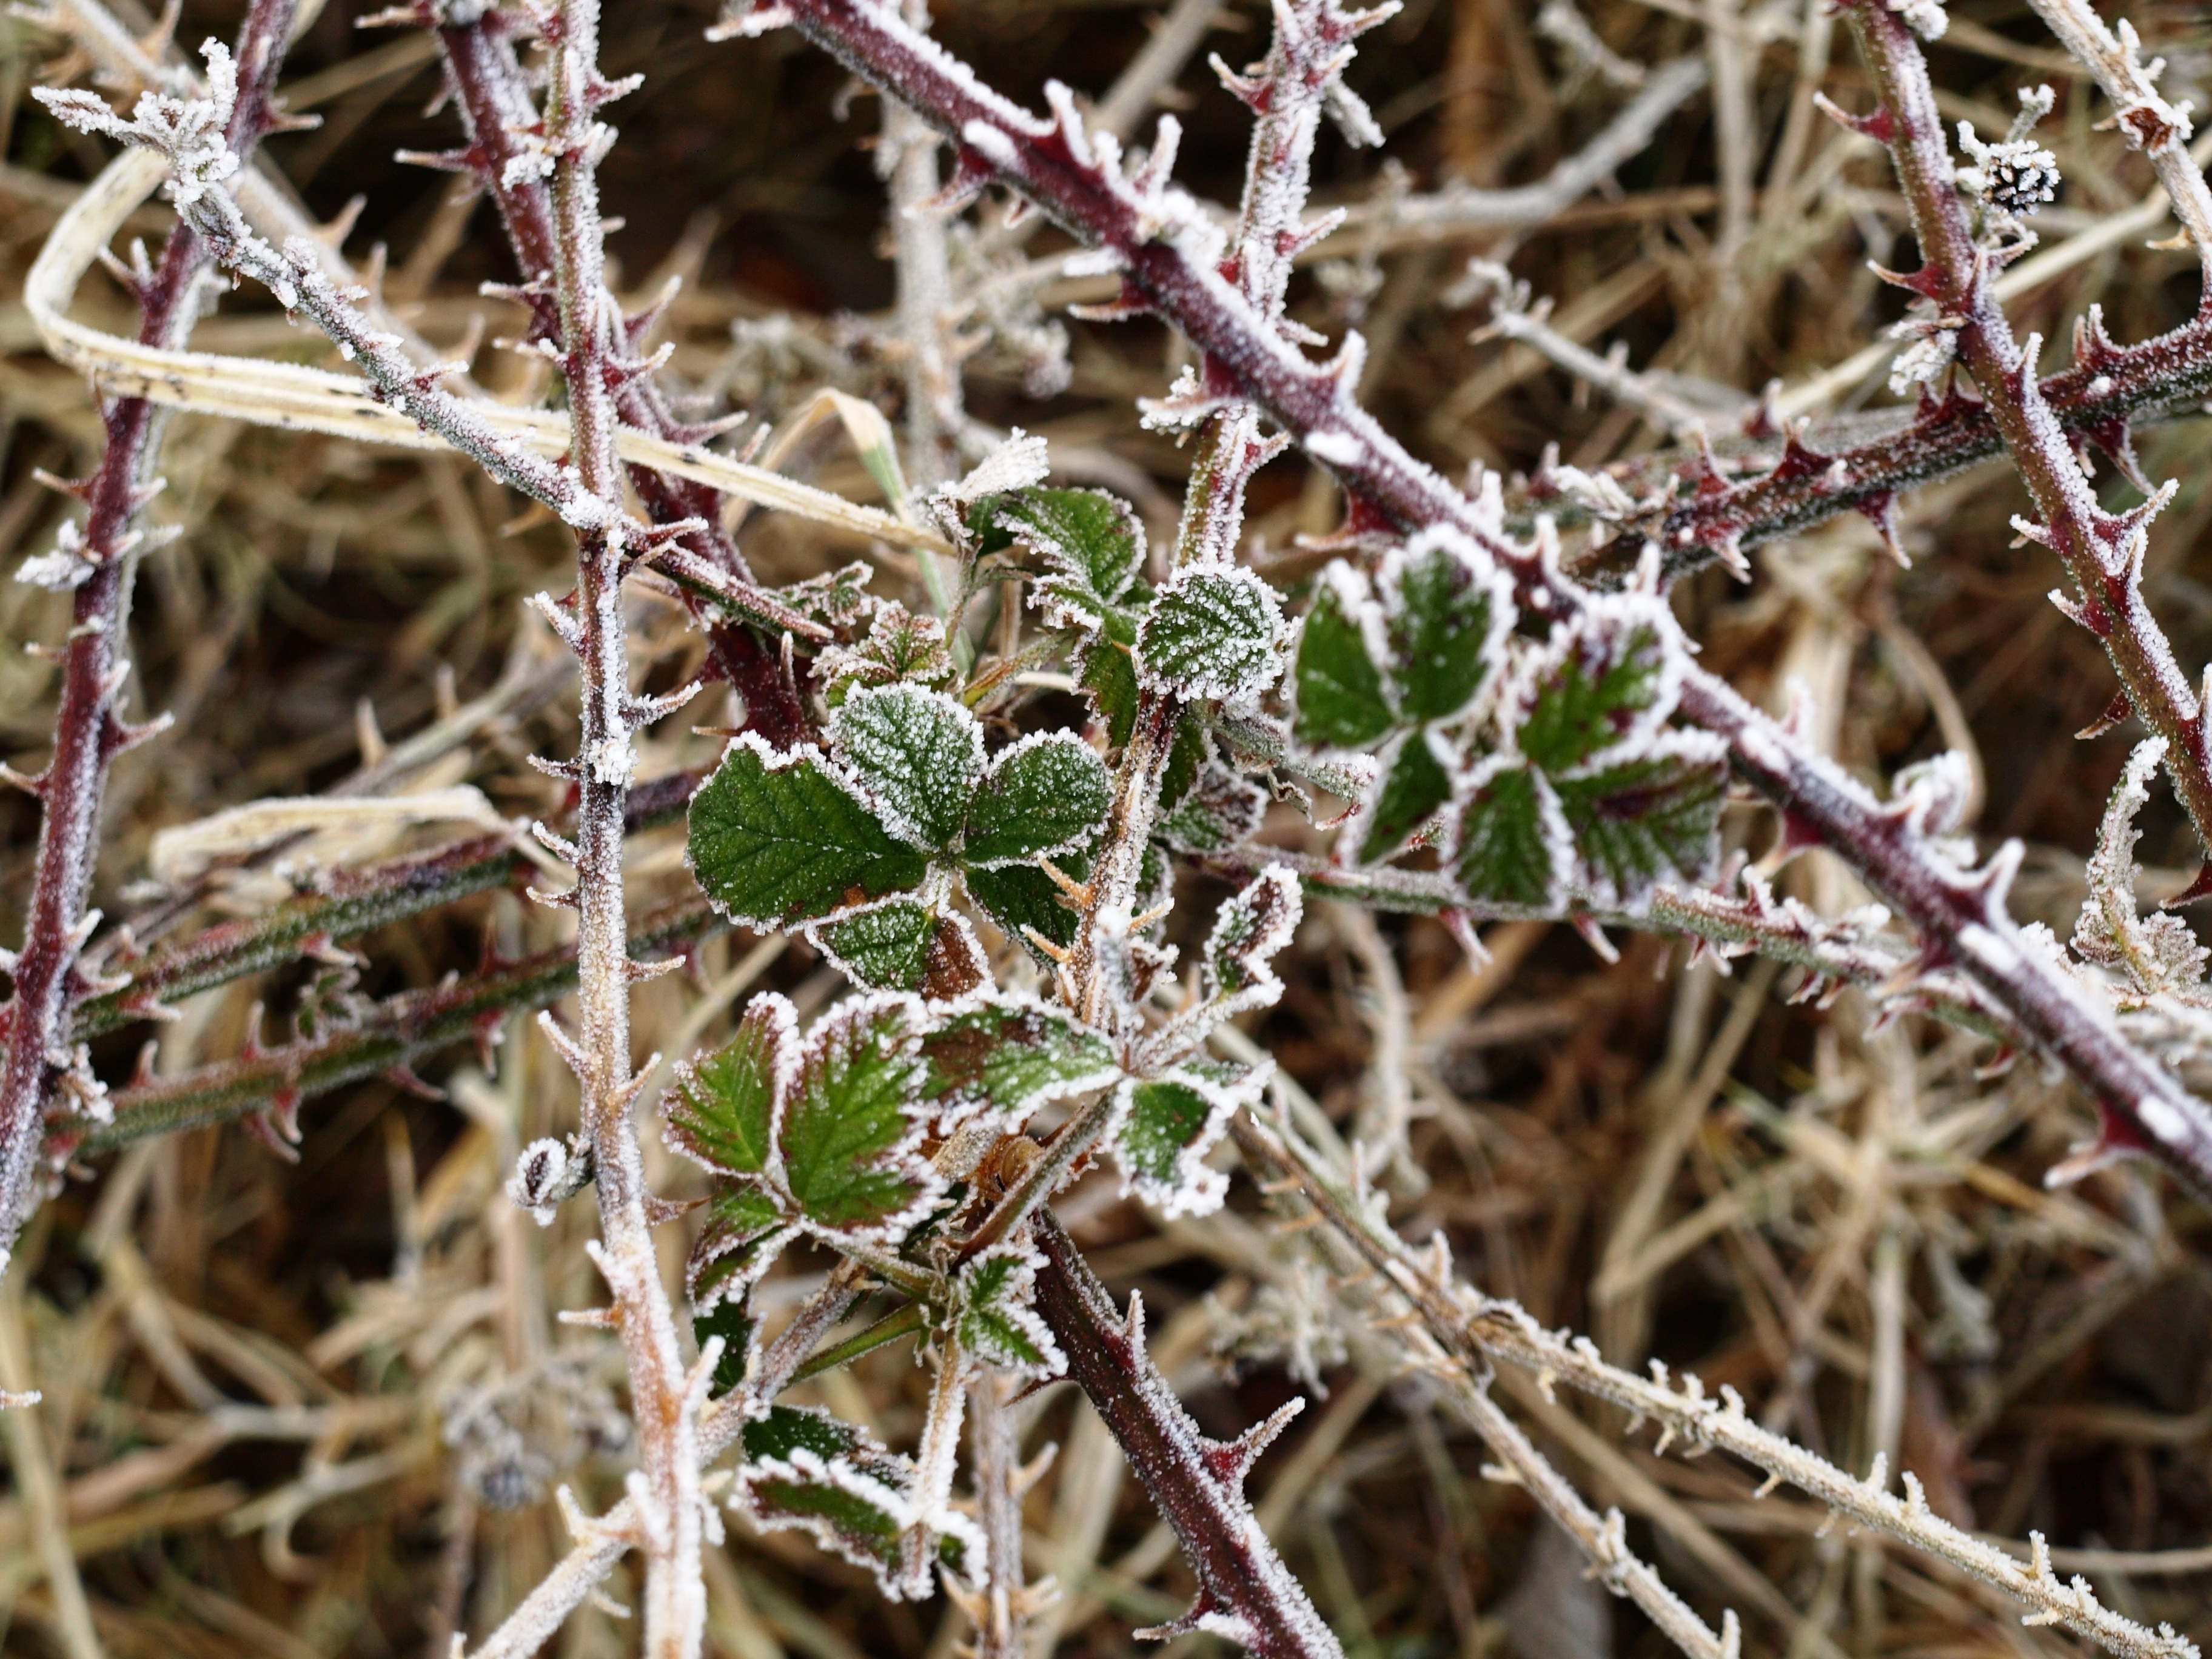
tree, nature, branch, winter, plant, leaf, flower, frost, produce, botany, flora, twig, wildflower, leaves, shrub, icy, branches, bramble, winter magic, macro photography, flowering plant, land plant, thorns spines and prickles